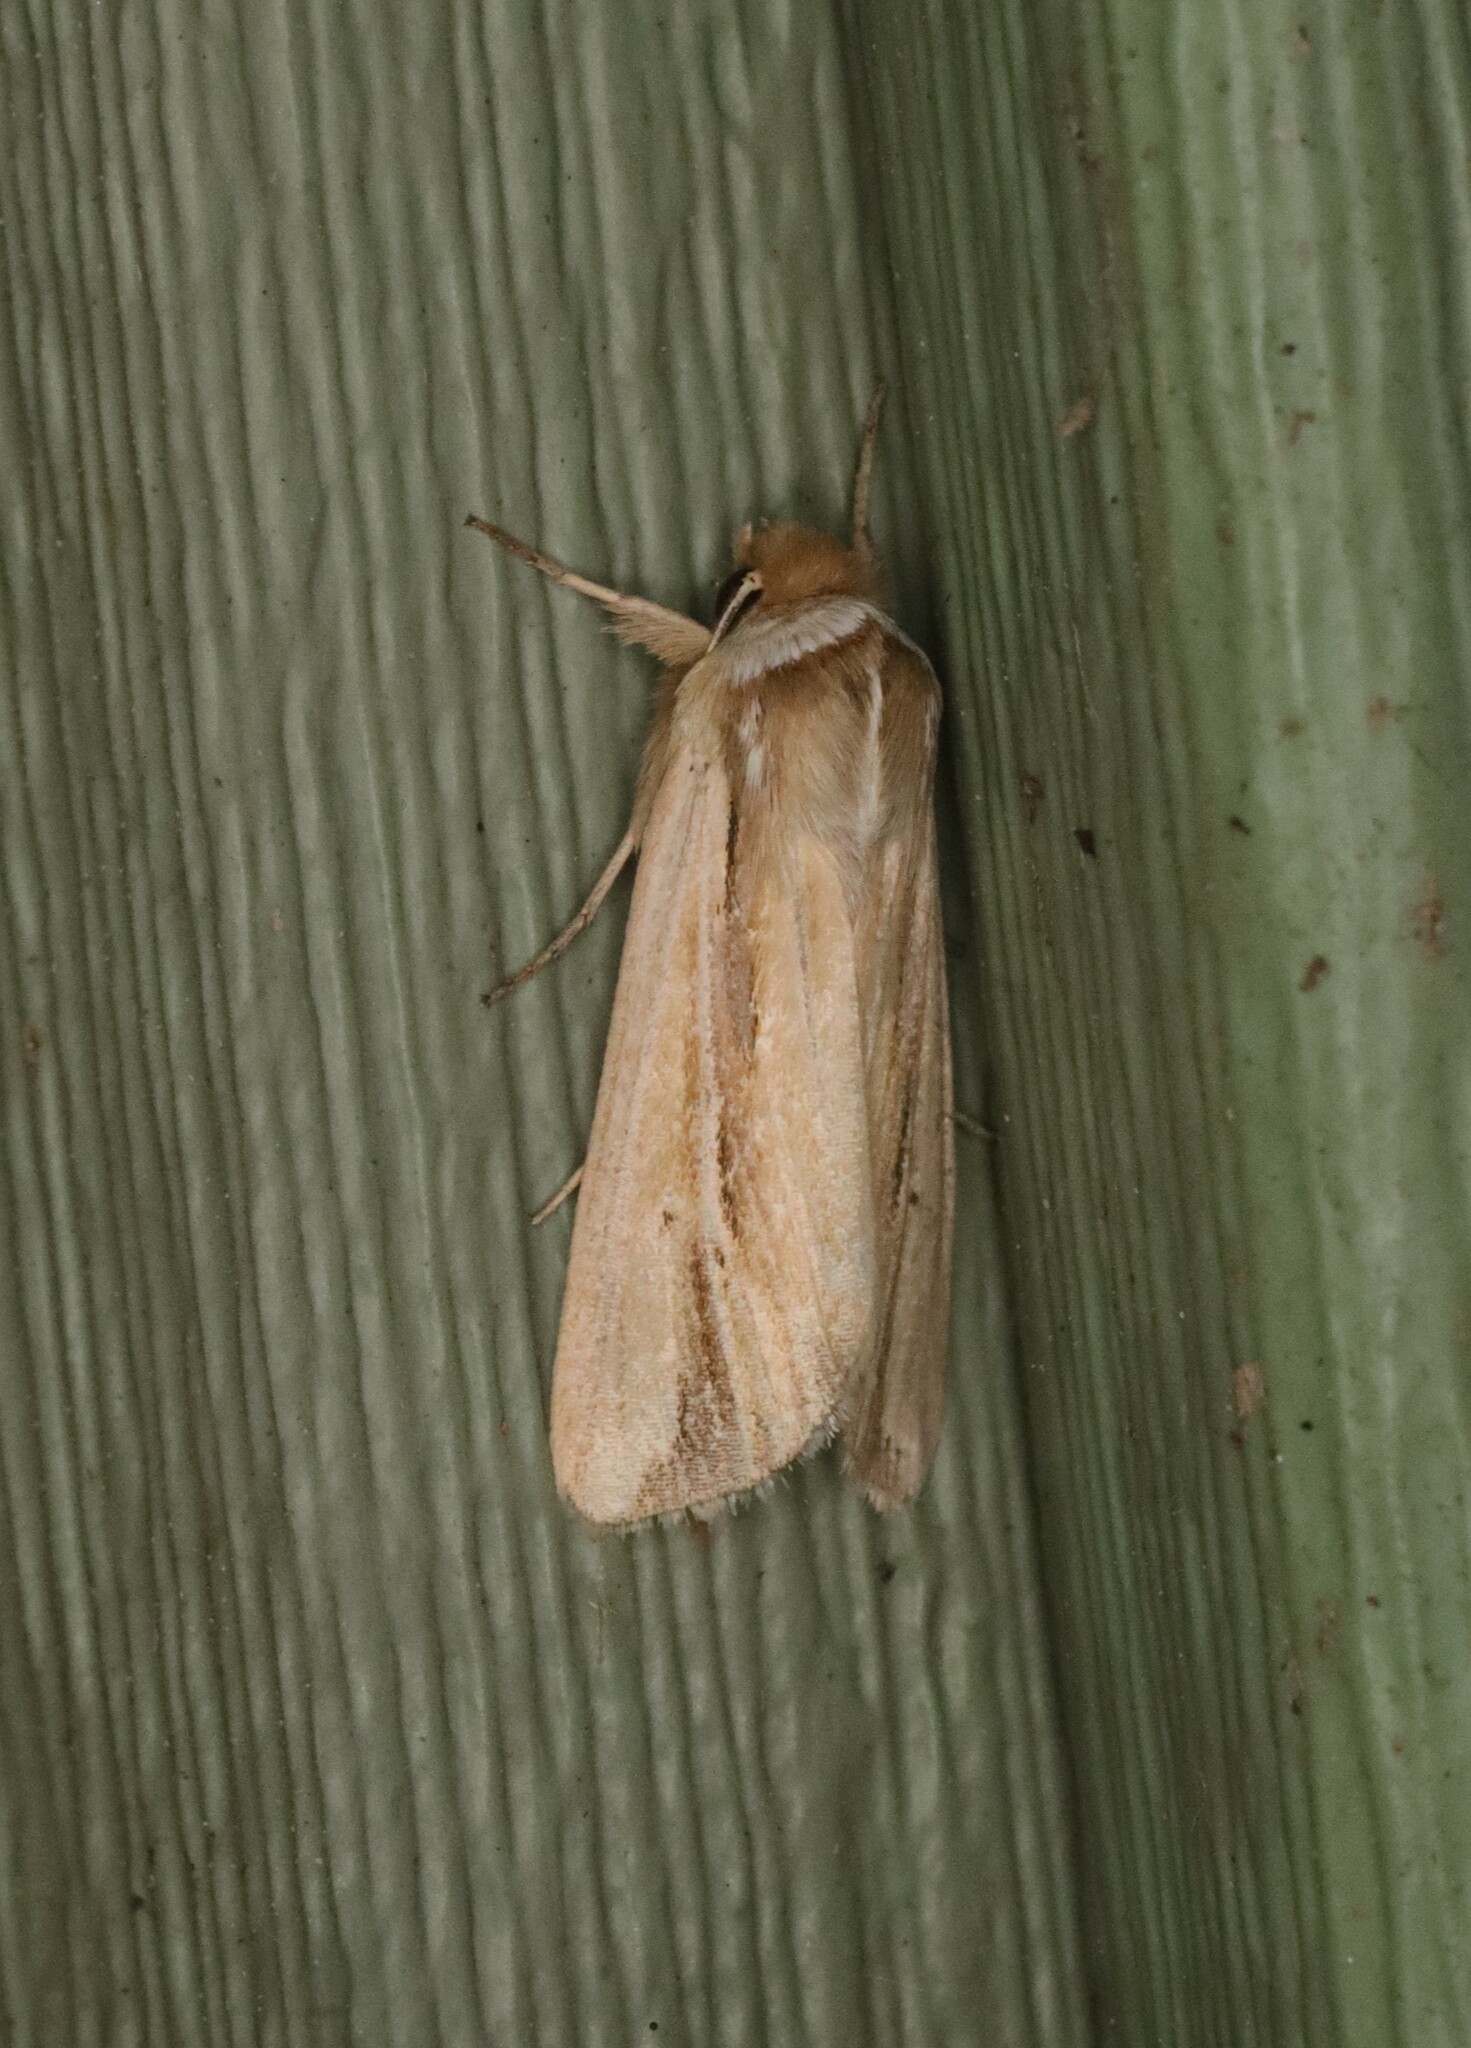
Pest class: wheathead_armyworm_Dargida_diffusa